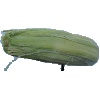
Label: corn_husk